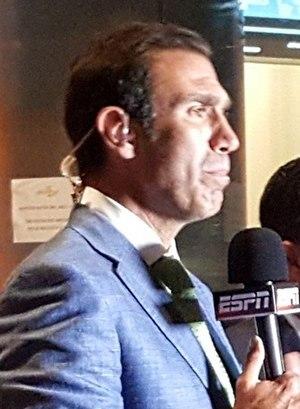
José Francisco Gabriel de Anda, plus connu sous le nom de Gabriel de Anda, né le 5 juin 1971 à Mexico au Mexique, est un footballeur international mexicain.